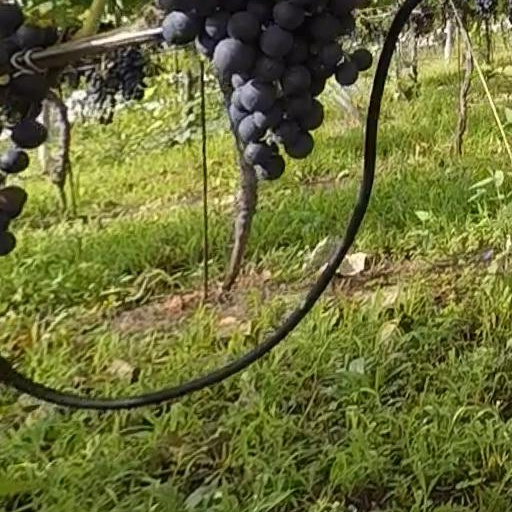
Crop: grape